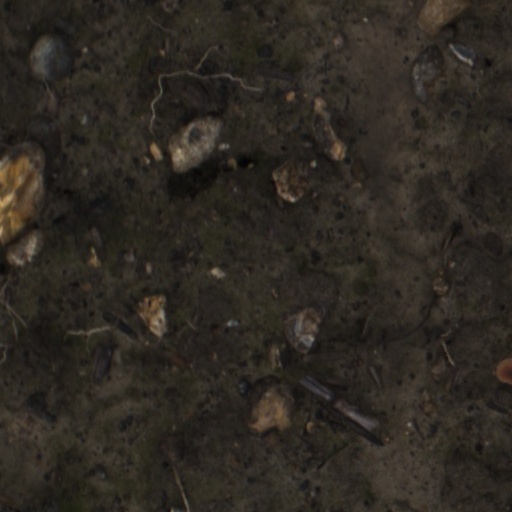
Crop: wheat